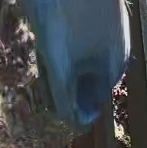
Face region: mouth_nostrils (mouth_chin_nostrils_and_profile)
Pain indicator: moderately_present